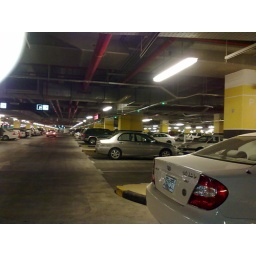
new tech the red light above the cars show parking filled while green shows empty parking really interseting new technology